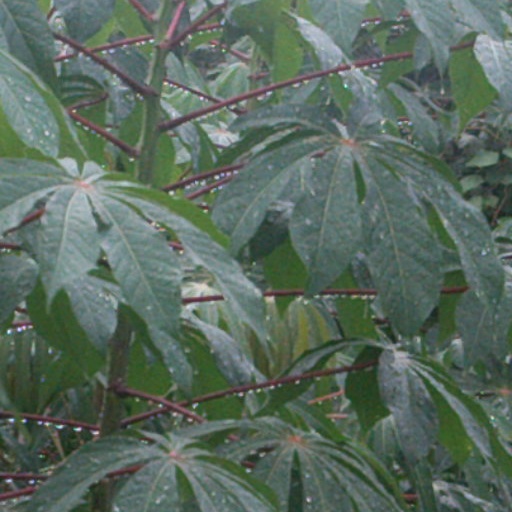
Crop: cassava